History of slavery in Virginia

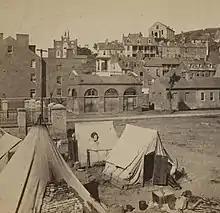
Contraband camp at Harpers Ferry

Alexandria was a center of the slave trade, and was situated on land ceded by Virginia to the US federal government to create the federal district. That land was returned to Virginia with the District of Columbia retrocession. Once again a part of Virginia, Alexandria's slave trading business was secure. One of the main reasons that the retrocession occurred was that the end of slavery in the District of Columbia was a primary goal of abolitionists, a goal staunchly opposed by slave owners and slave traders, who endeavored to protect their business interests and therefore desired Alexandria to be in slave-holding territory.